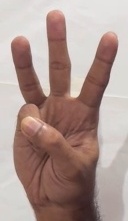
ASL sign: 6